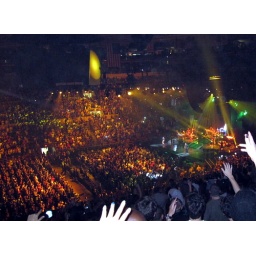
Not an empty seat in the house